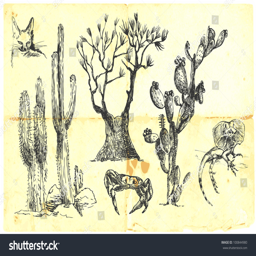
picture : hand drawing - nature theme